History of Chincoteague, Virginia

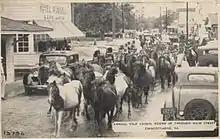
The ponies are paraded through downtown Chincoteague on this postcard postmarked 1941.

The second devastating fire in four years destroyed much of downtown Chincoteague on February 25, 1924, and caused the town's leaders to conclude that a better-organized volunteer fire department was needed to replace Chincoteague's fire brigade. The Chincoteague Volunteer Fire Company was founded in June 1925, though it needed much equipment, including a fire truck. To raise funds the fire company took over the 1925 Chincoteague pony penning, which had been declining, and sold some horses at fixed prices (auctioning began not later than 1932). Fifteen thousand people attended the penning and other festivities. The proceeds from the event were over $6,000, enabling the department to buy a pump truck. Public fascination with the pony swim, inaugurated that year at the narrowest point of the channel between the two islands, led to increased attendance in the following years. Except during the war years of 1943 and 1944, and the pandemic years of 2020 and 2021, the carnival, pony swim and auction have occurred every year since.